Culgoa County

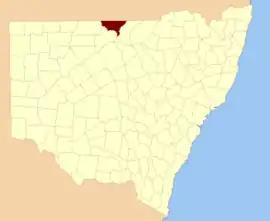
Location in New South Wales

Culgoa County is one of the 141 cadastral divisions of New South Wales. It is bounded by the Warrego River in the west, and the Culgoa River in the east.